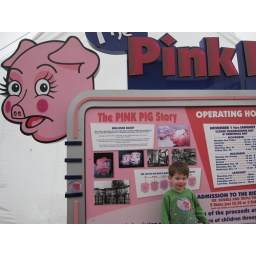
Ben standing in front of the Pink Pig sign at Lenox Square Mall